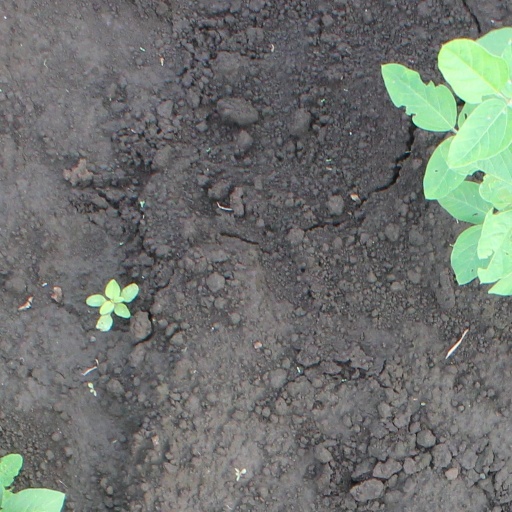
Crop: soybean